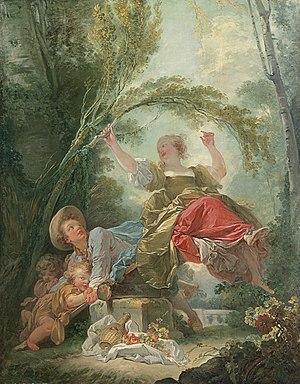
1750 est une année commune commençant un jeudi.